1,1,1,2-Tetrafluoroethane

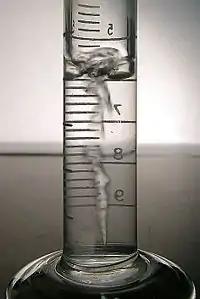
Boiling of Tetrafluoroethane liquid when exposed to normal atmospheric pressure and temperature.

Other common uses include plastic foam blowing, as a cleaning solvent, a propellant for the delivery of pharmaceuticals (e.g., inhaler canisters such as for bronchodilators), wine cork removers, gas dusters ("canned air"), and in air driers for removing the moisture from compressed air. 1,1,1,2-Tetrafluoroethane has also been used to cool computers in some overclocking attempts. It is the refrigerant used in plumbing pipe freeze kits. It is also commonly used as a propellant for airsoft airguns. The gas is often mixed with a silicone-based lubricant.